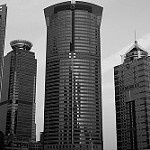
Label: B & W